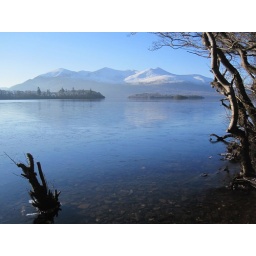
Frozen lake and mountains in the distance; it was absolutely stunning